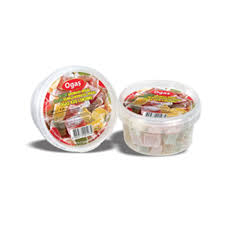
Yemek: lokum